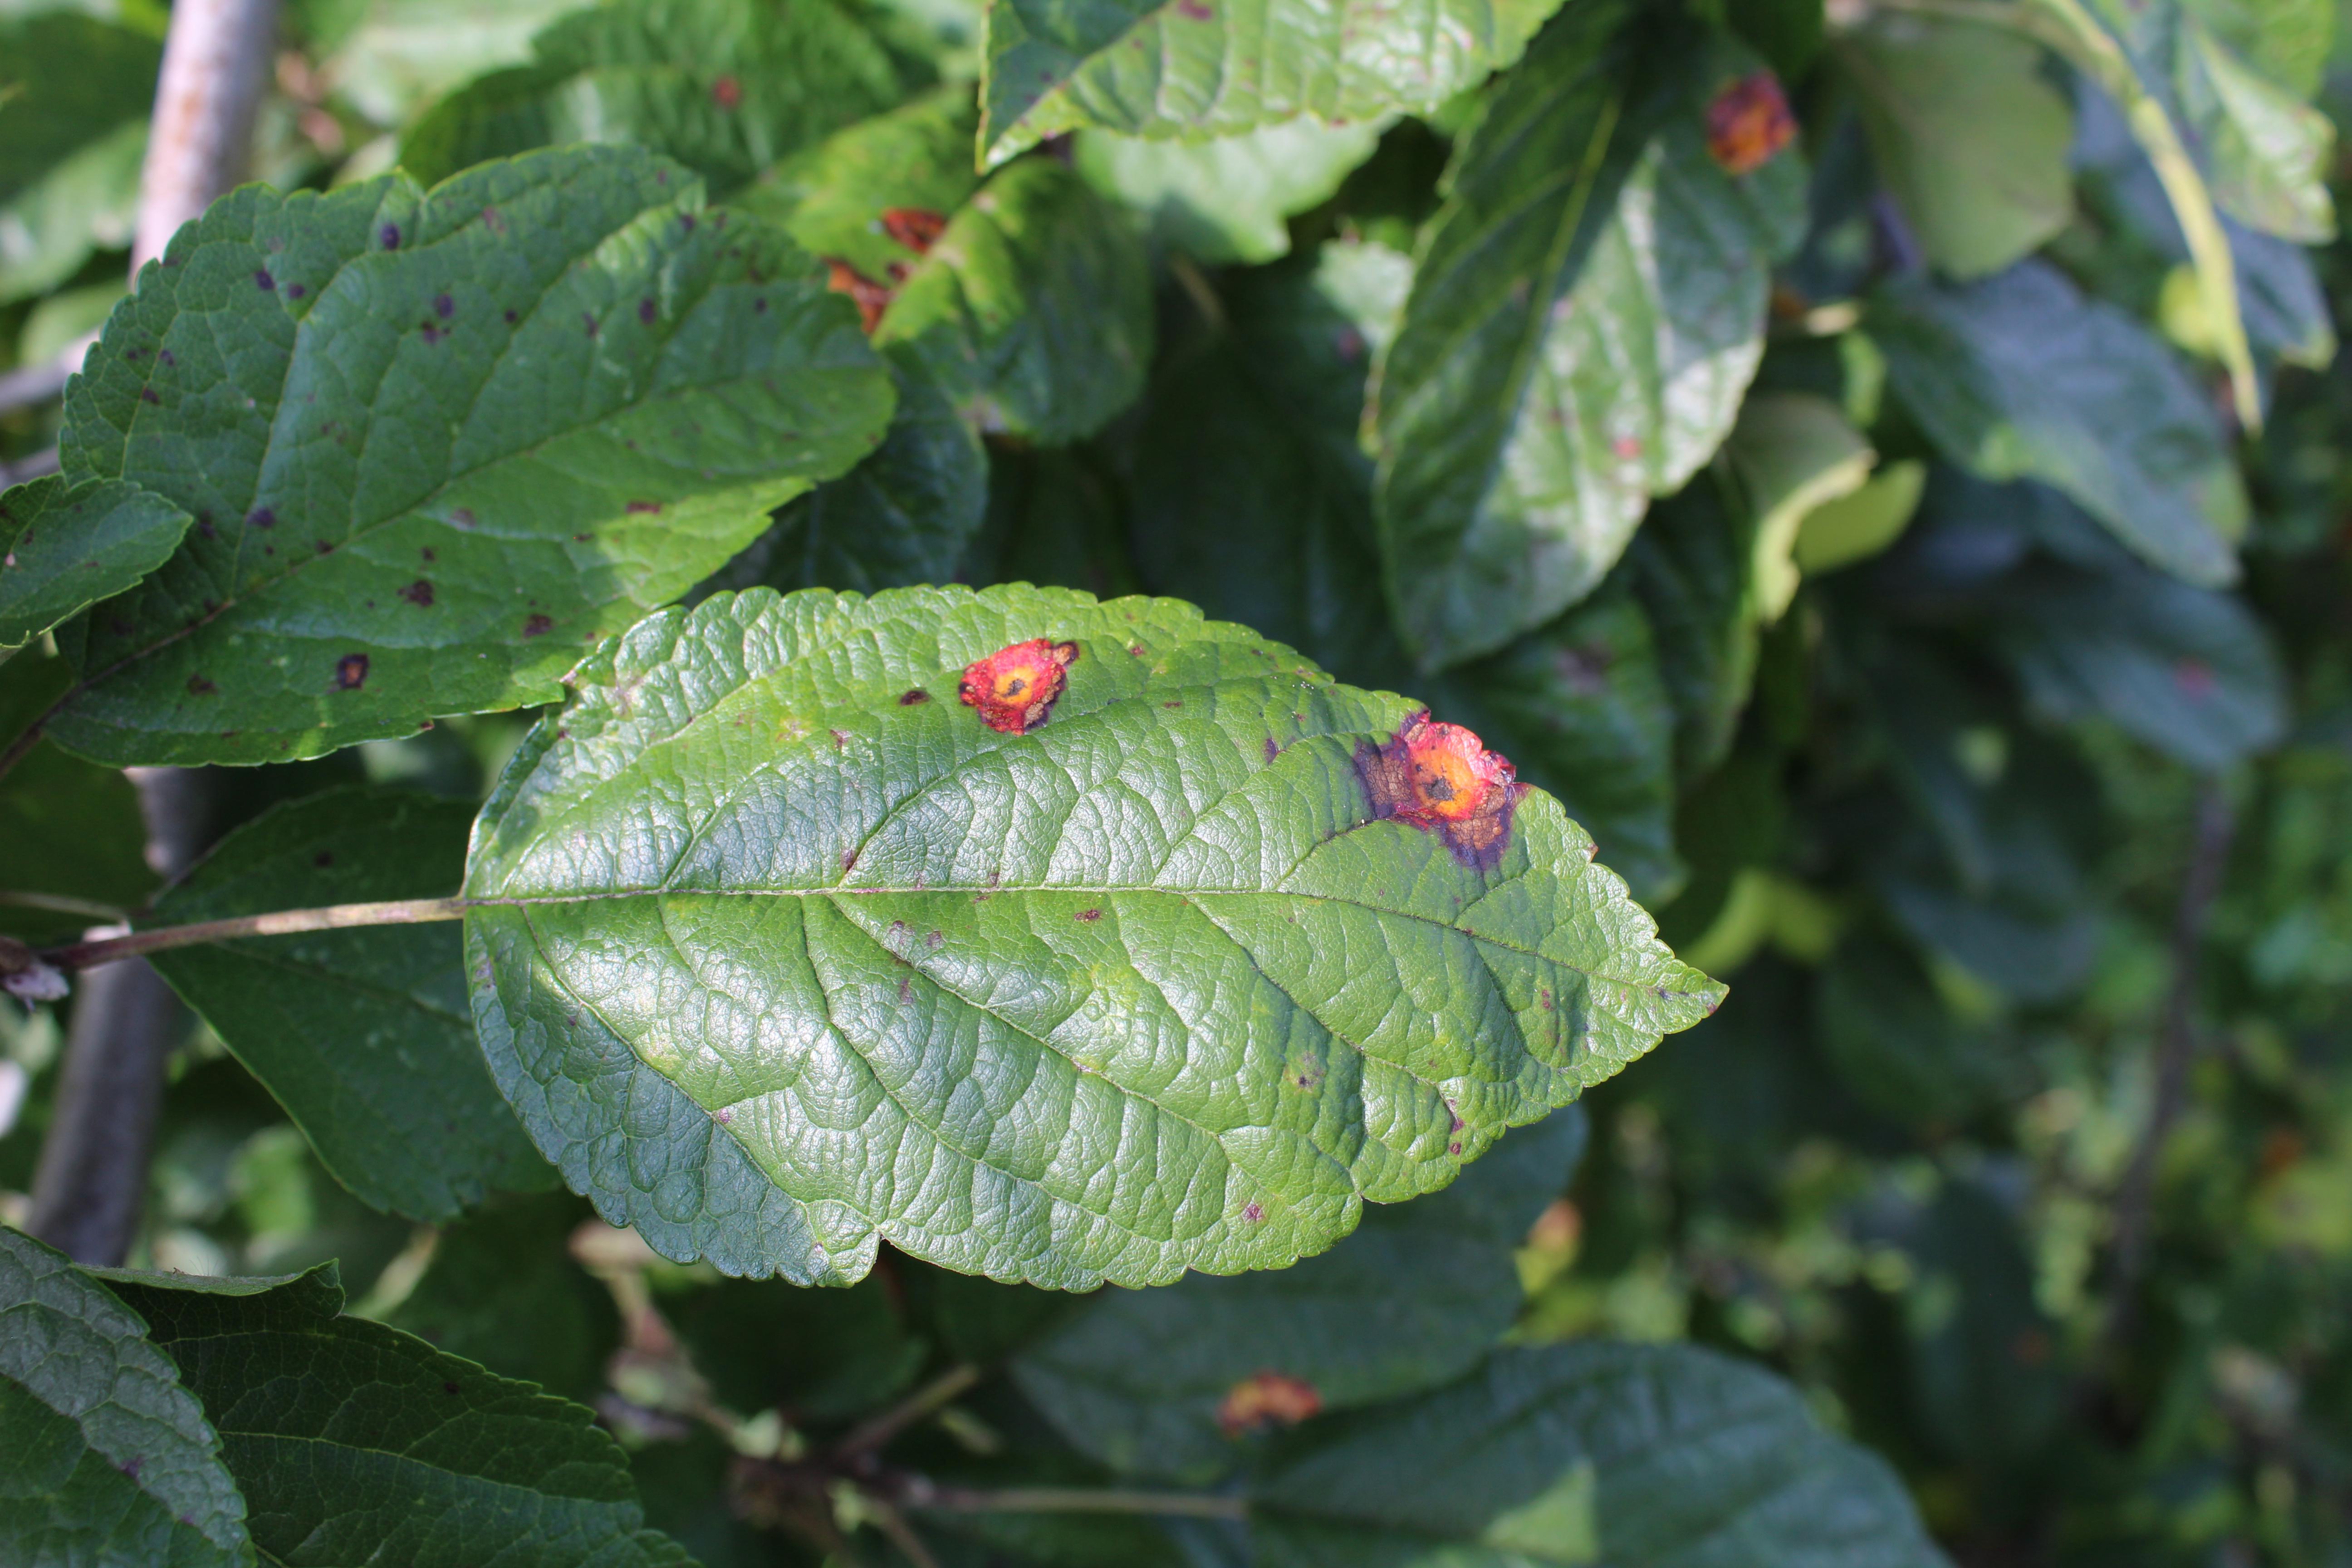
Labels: rust